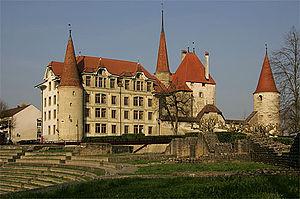
Le château d'Avenches est un château Renaissance située dans la commune vaudoise d'Avenches, en Suisse.
Cette liste présente les biens culturels d'importance nationale dans le canton de Vaud. Cette liste correspond à l'édition 2009 de l'Inventaire Suisse des biens culturels d'importance nationale pour le canton de Vaud. Il est trié par commune et inclus : 186 bâtiments séparés, 46 collections, 32 sites archéologiques et deux cas particuliers.